O'Brien County Courthouse

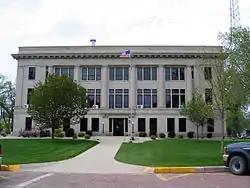

The O'Brien County Courthouse is located in Primghar, Iowa, United States. It was listed on the National Register of Historic Places in 1981 as a part of the County Courthouses in Iowa Thematic Resource. The courthouse is the fourth building the county has used for court functions and county administration.